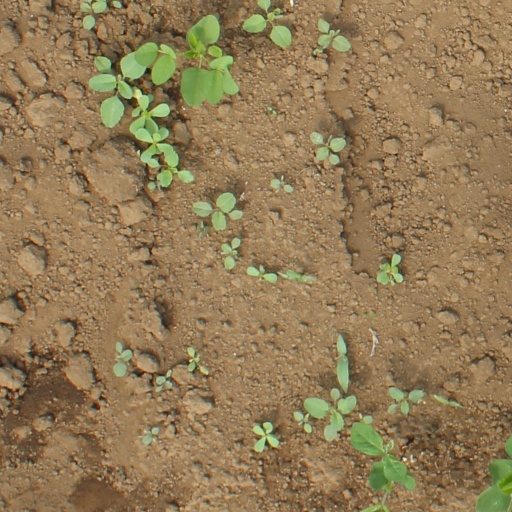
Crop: soybean